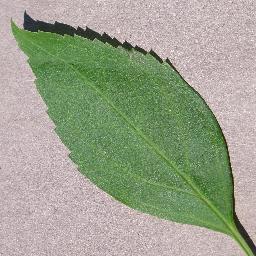
Label: Cherry___healthy